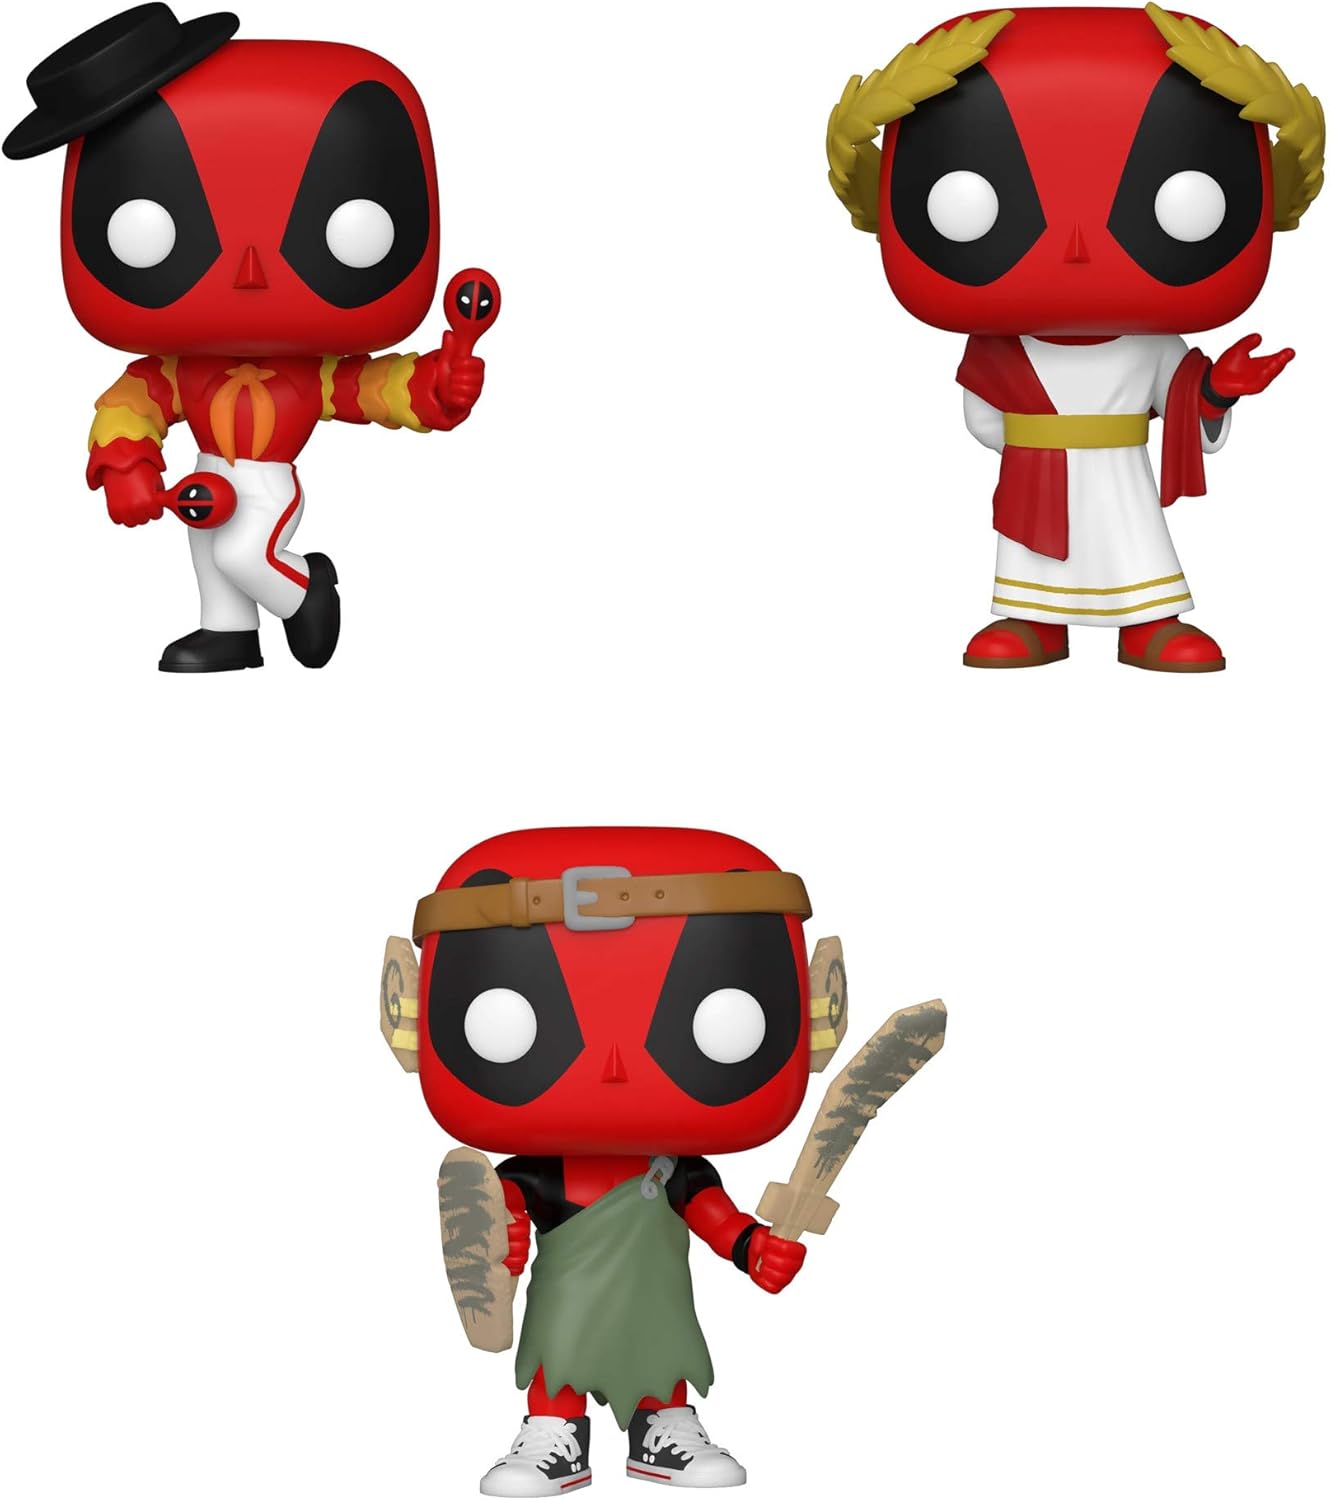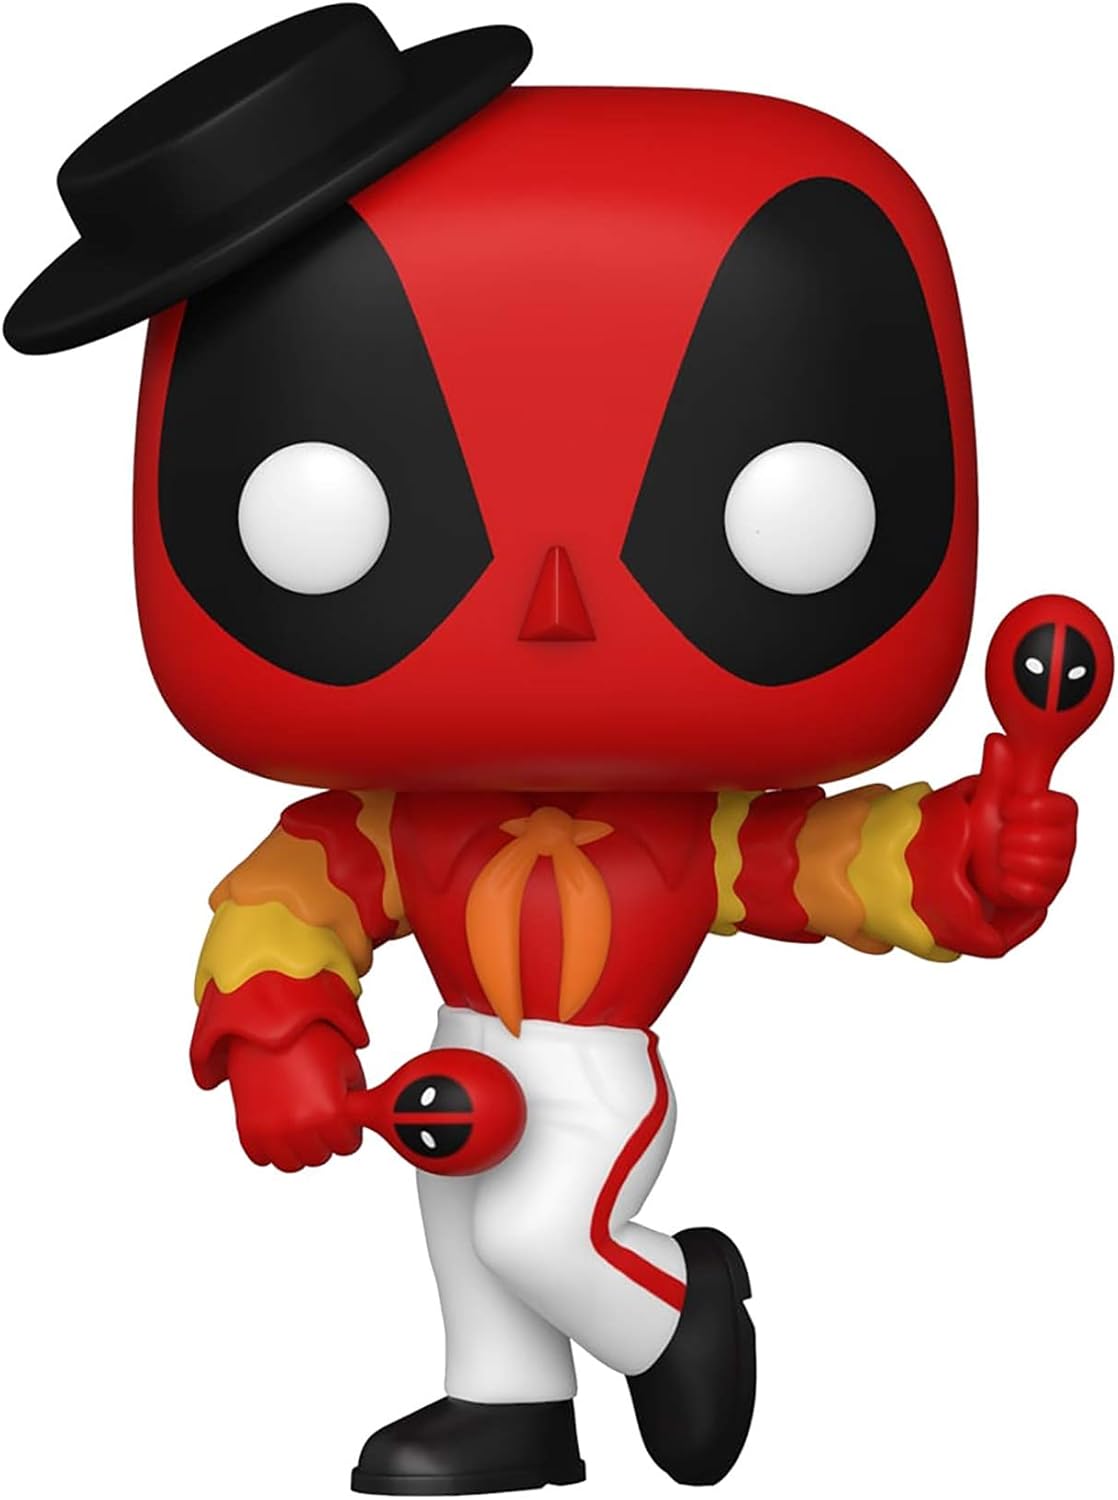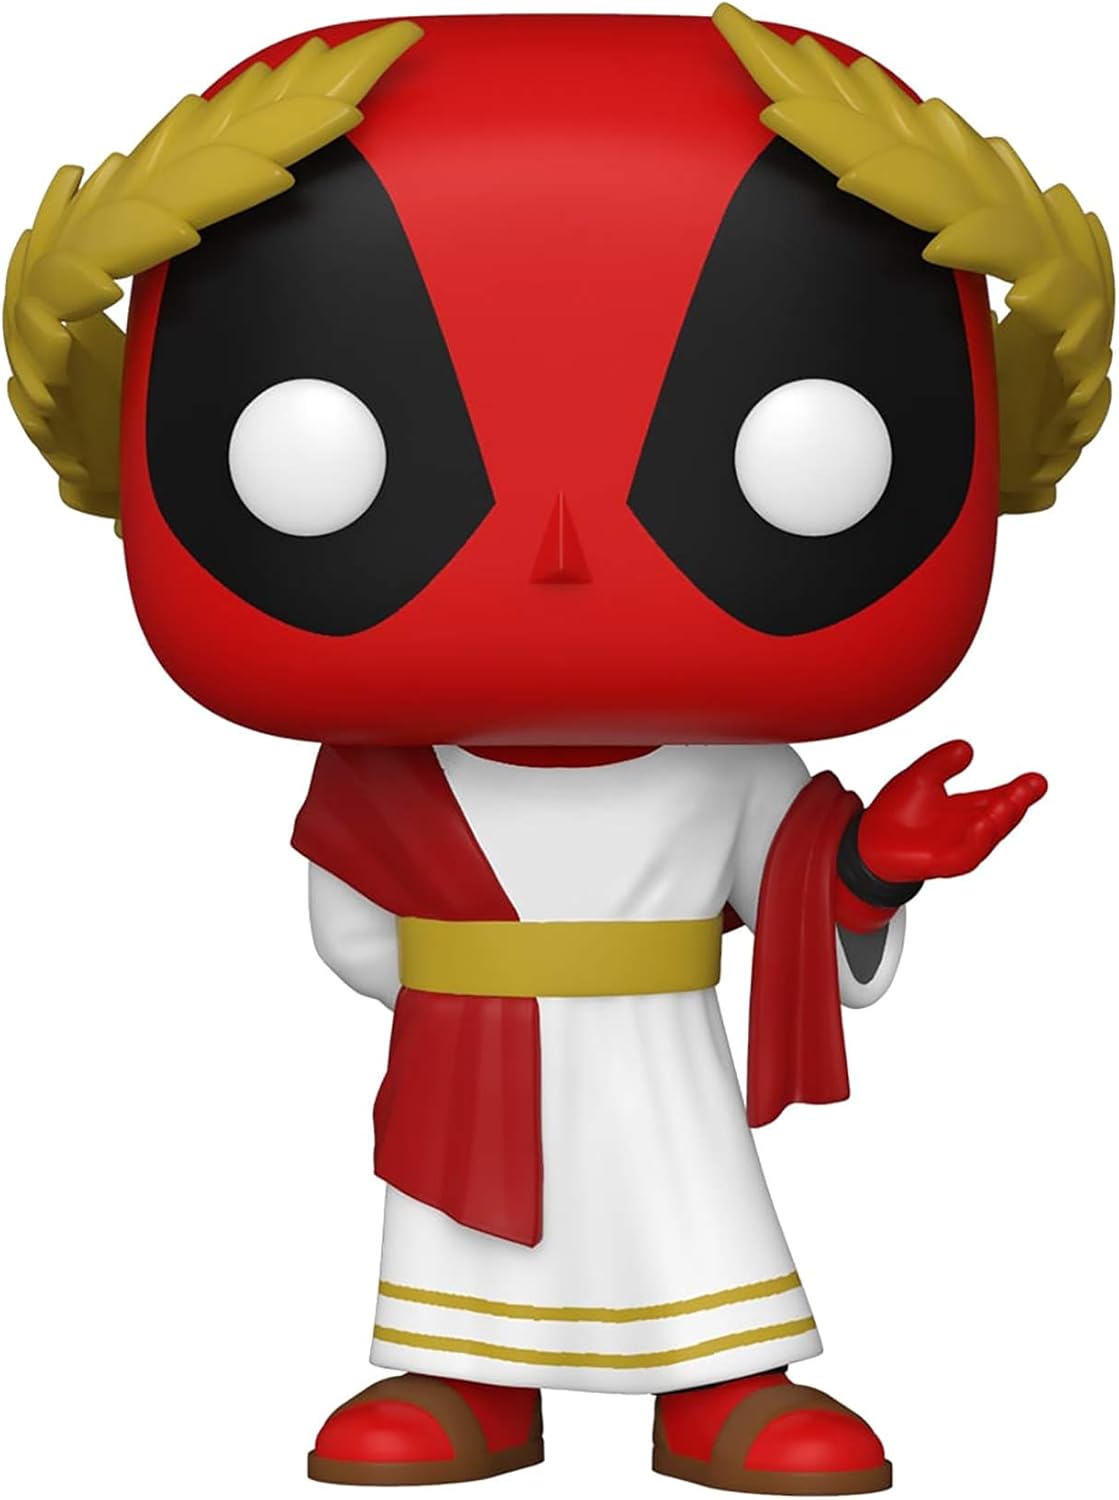
Funko Marvel: POP! Deadpool 30th Anniversary Collectors Set 2 - Flamenco Deadpool, Roman Senator Deadpool, Nerd Deadpool
Category: Toys & Games
Celebrate your favorite Marvel Super Heroes and Super Villains with Pop Marvel Deadpool 30th! Round out your Collections with the beloved Marvel characters from Flamenco Deadpool to Nerd Deadpool! Collect them all!
Features: Includes; Falmenco Deadpool, Roman Senator Deadpool, Nerd Deadpool. | Figures Stand 3.75" tall. | Collect them all. | POP! Vinyl Figures are ideal for all Deadpool fans! | Each figure comes individually packaged.